History of Los Angeles Metro Rail and Busway

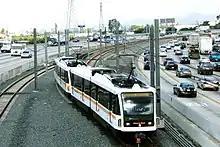
A Siemens P2000 train at Sierra Madre Villa station, 2005

The line along I-105, designated the Green Line, began service in 1995 at the cost $718 million ($ in adjusted for inflation). One of its purposes when plans for it were drawn up in the 1980s was to serve the aerospace and defense industries in the El Segundo area. But by 1995, the Cold War was over, and the aerospace sector was hemorrhaging jobs. Furthermore, during the 1980s, the bedroom communities in the Gateway Cities region of southeastern Los Angeles County were rapidly losing their population of middle-class aerospace workers (primarily whites and blacks), a process that radically accelerated in the early 1990s. The working-class and poor Hispanics who filled the vacuum generally had no connection to the aerospace sector. This rationale for Green Line construction was a principal argument cited by the Bus Riders Union when it contended that the MTA was focusing its efforts on serving middle-class whites and not working-class minorities. As a result, ridership has been below projected estimates.